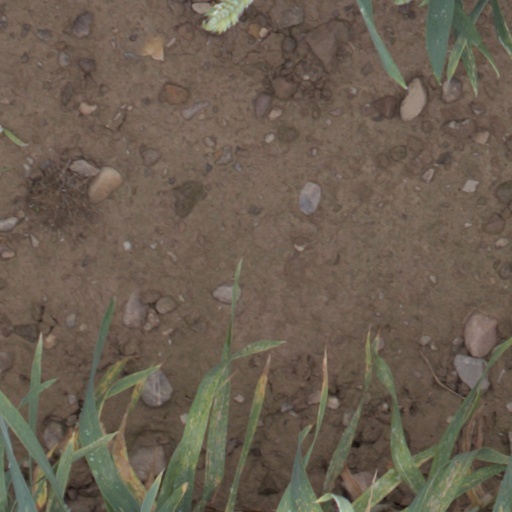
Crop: wheat